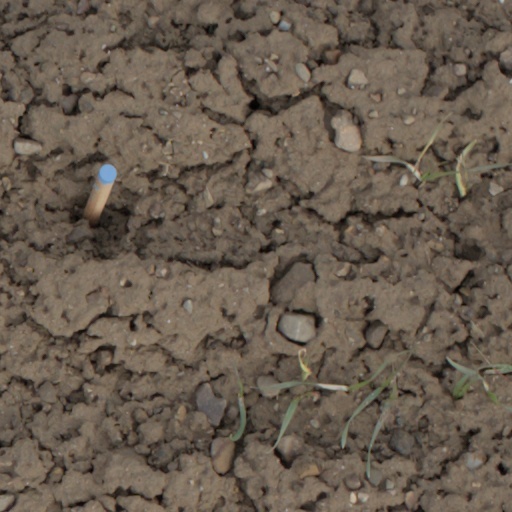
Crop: wheat